Mitsubishi Outlander

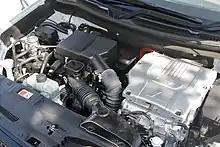
Outlander PHEV powertrain

The plug-in hybrid has a 2.0-litre 4-cylinder MIVEC petrol engine, coupled with an electric powertrain, derived from the electric systems used on the Mitsubishi i-MiEV, it produces a combined . Two 60 kW electric motors independently power the front and rear wheels, while the petrol-powered engine can be used as a generator for the motors, and/or power the vehicle directly. The combustion engine can only send power to the front wheels as there is no driveshaft linking it to the rear wheels. Located on the left side of the engine (positioned transaxle-style), the front motor is a smaller, lighter, and higher output version of the permanent magnet synchronous electric motor used in the i-MiEV.